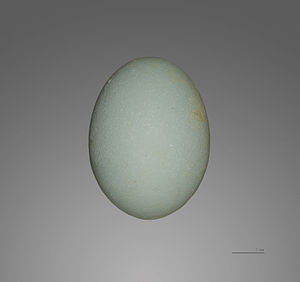
Nathejre / Nathejren i kulturen
Nycticorax nycticorax
Nathejren er en lille hejre, der er udbredt over store dele af verden. Foruden Europa findes den i dele af Asien og Afrika samt i Nord-, Mellem- og Sydamerika. Fuglen er især aktiv ved skumring og daggry, deraf navnet. Om dagen sover den flokvis i træer.